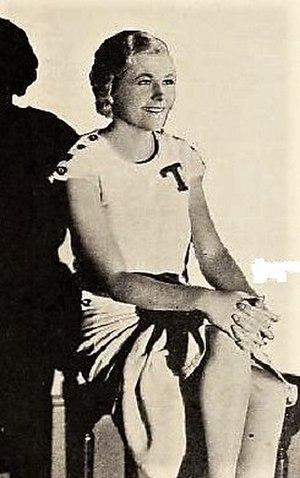
Dorothy Layton née Dorothy Violet Wannenwetsch, est une actrice américaine de cinéma durant les débuts des années 1930.